Peace movement

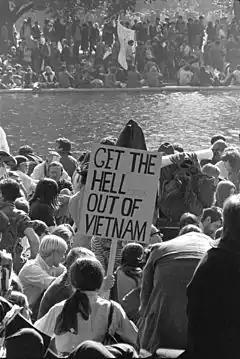
Protesters against the Vietnam War prepare to march on the Pentagon on October 21, 1967.

Mahatma Gandhi (1869–1948) was one of the 20th century's most influential spokesmen for peace and non-violence, and Gandhism is his body of ideas and principles Gandhi promoted. One of its most important concepts is nonviolent resistance. According to M. M. Sankhdher, Gandhism is not a systematic position in metaphysics or political philosophy but a political creed, an economic doctrine, a religious outlook, a moral precept, and a humanitarian worldview. An effort not to systematize wisdom but to transform society, it is based on faith in the goodness of human nature.